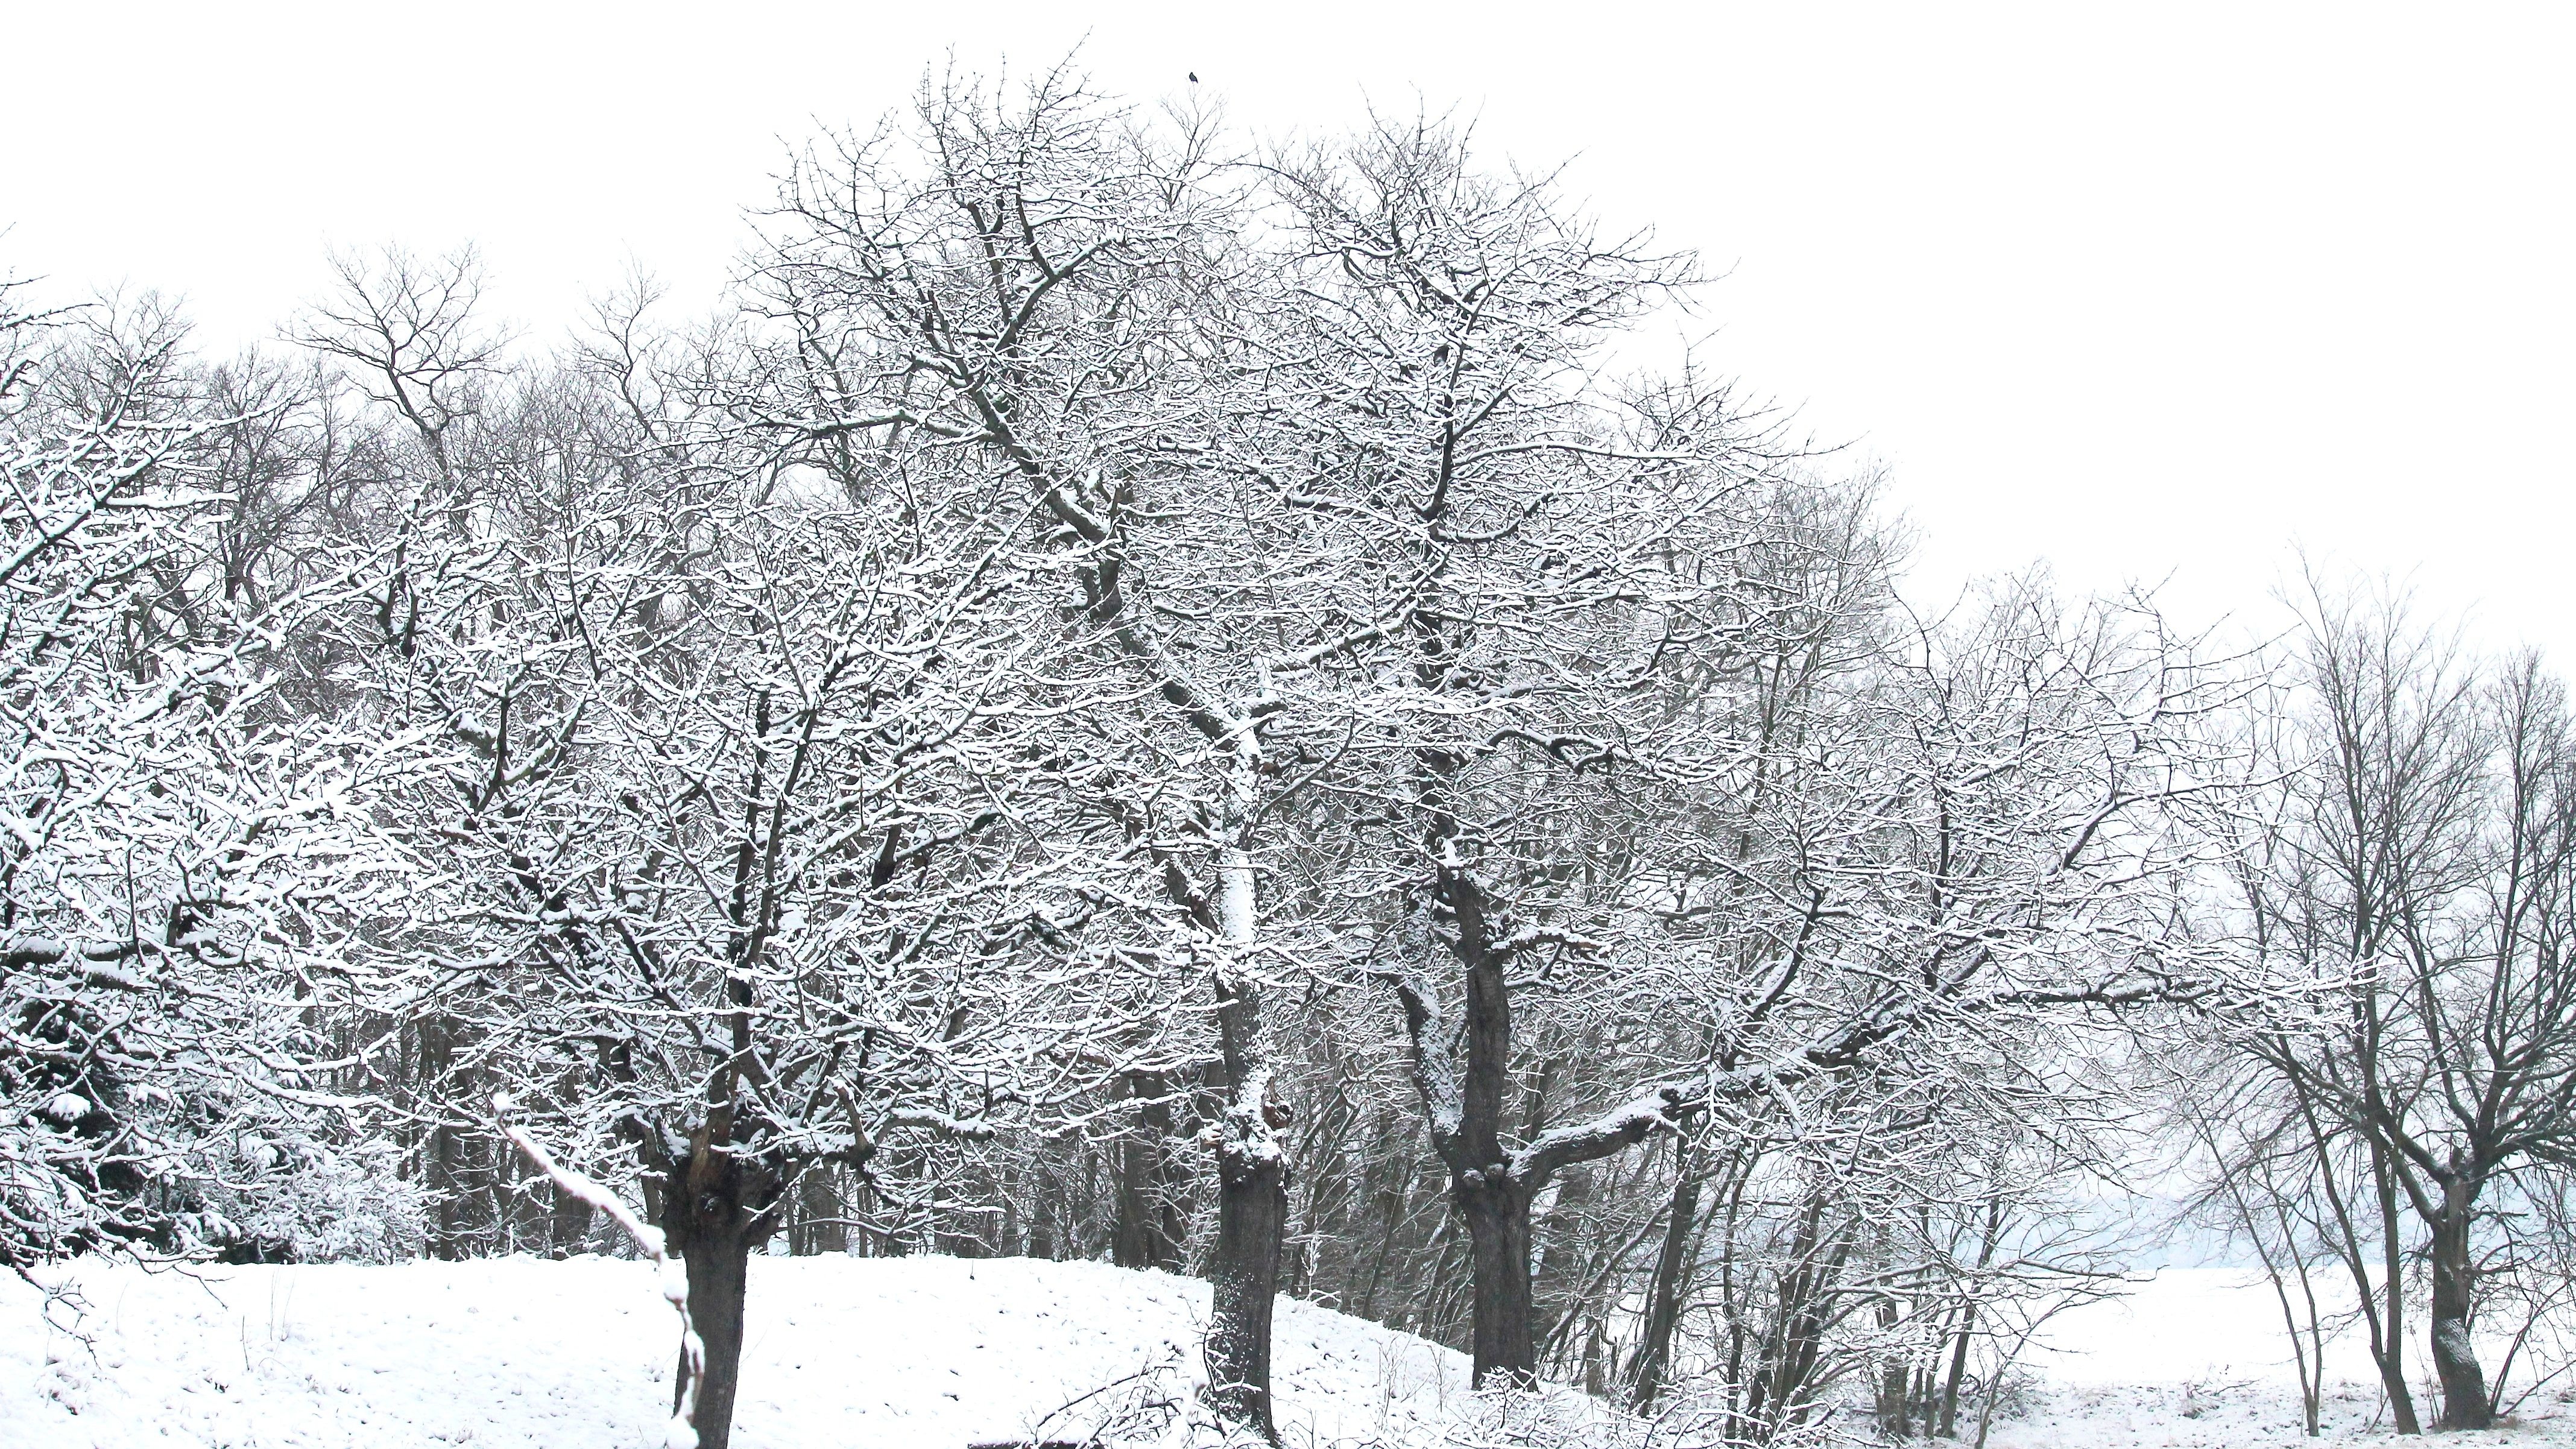
landscape, tree, branch, snow, cold, winter, black and white, plant, white, frost, weather, snowy, season, blizzard, wintry, winter magic, hoarfrost, freezing, winter impressions, winter mood, winter storm